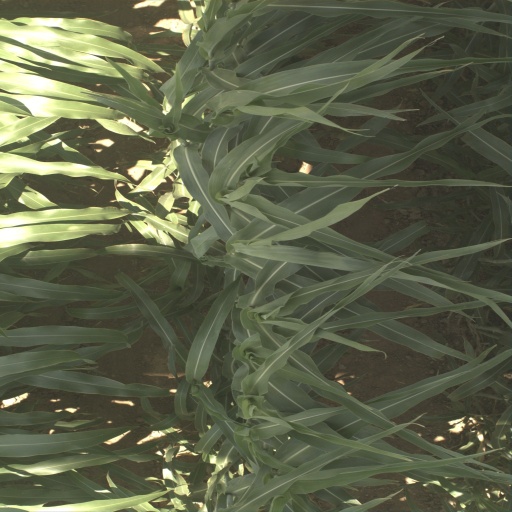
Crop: sorghum